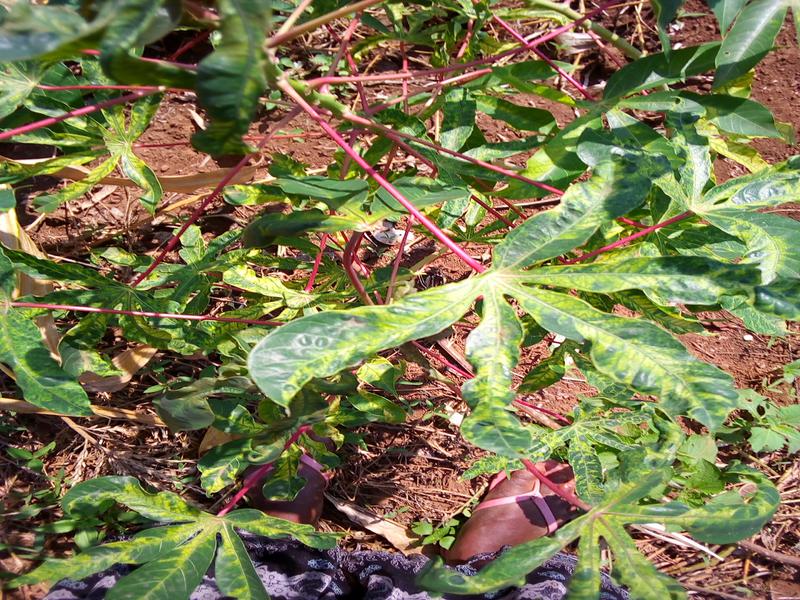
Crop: cassava
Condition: mosaic_disease